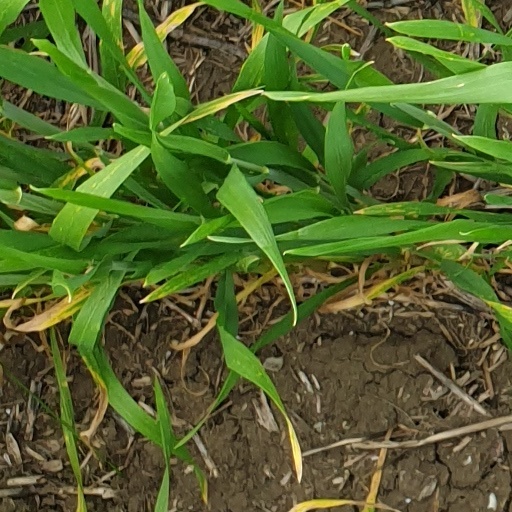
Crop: wheat